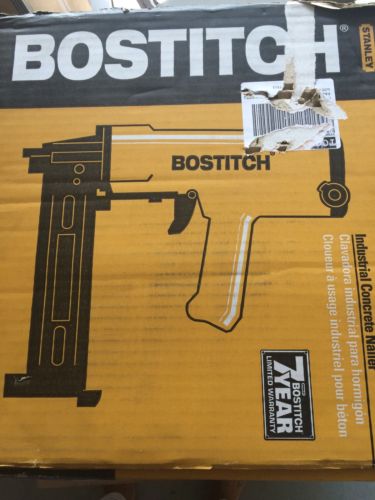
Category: stapler